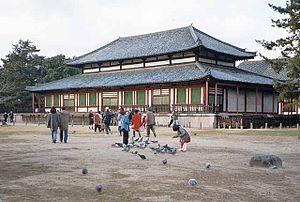
Le Kōfuku-ji est un temple bouddhiste de la cité de Nara. C'est le temple familial des Fujiwara et le principal temple du bouddhisme Hossō-shū. Il est également appelé, avec l'Enryaku-ji, Nanto-Hokurei, terme désignant les deux temples les plus puissants pendant l'ère Heian : le Kōfuku-ji au sud et l'Enryaku-ji sur le mont Hiei, au nord. Le temple fait partie depuis 1998 des monuments historiques de l'ancienne Nara inscrits au patrimoine mondial de l'UNESCO.
Nara est une ville du Japon, capitale de la préfecture du même nom située dans la région du Kansai, proche de Kyōto. Elle fut la capitale du Japon entre 710 et 784 et les monuments historiques de l'ancienne ville ont été inscrits au patrimoine mondial de l'humanité en 1998. La ville compte une université privée, l'université de Nara.